Brun Fourca

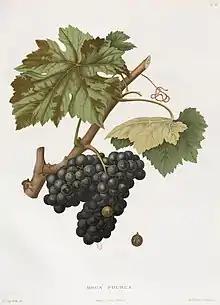
Lithograph of Brun Fourca.

Brun Fourca is a red French wine grape variety that once grew widely throughout Provence and Southwest France but is now limited to small plantings within the Palette "Appellation d'Origine Contrôlée" (AOC).